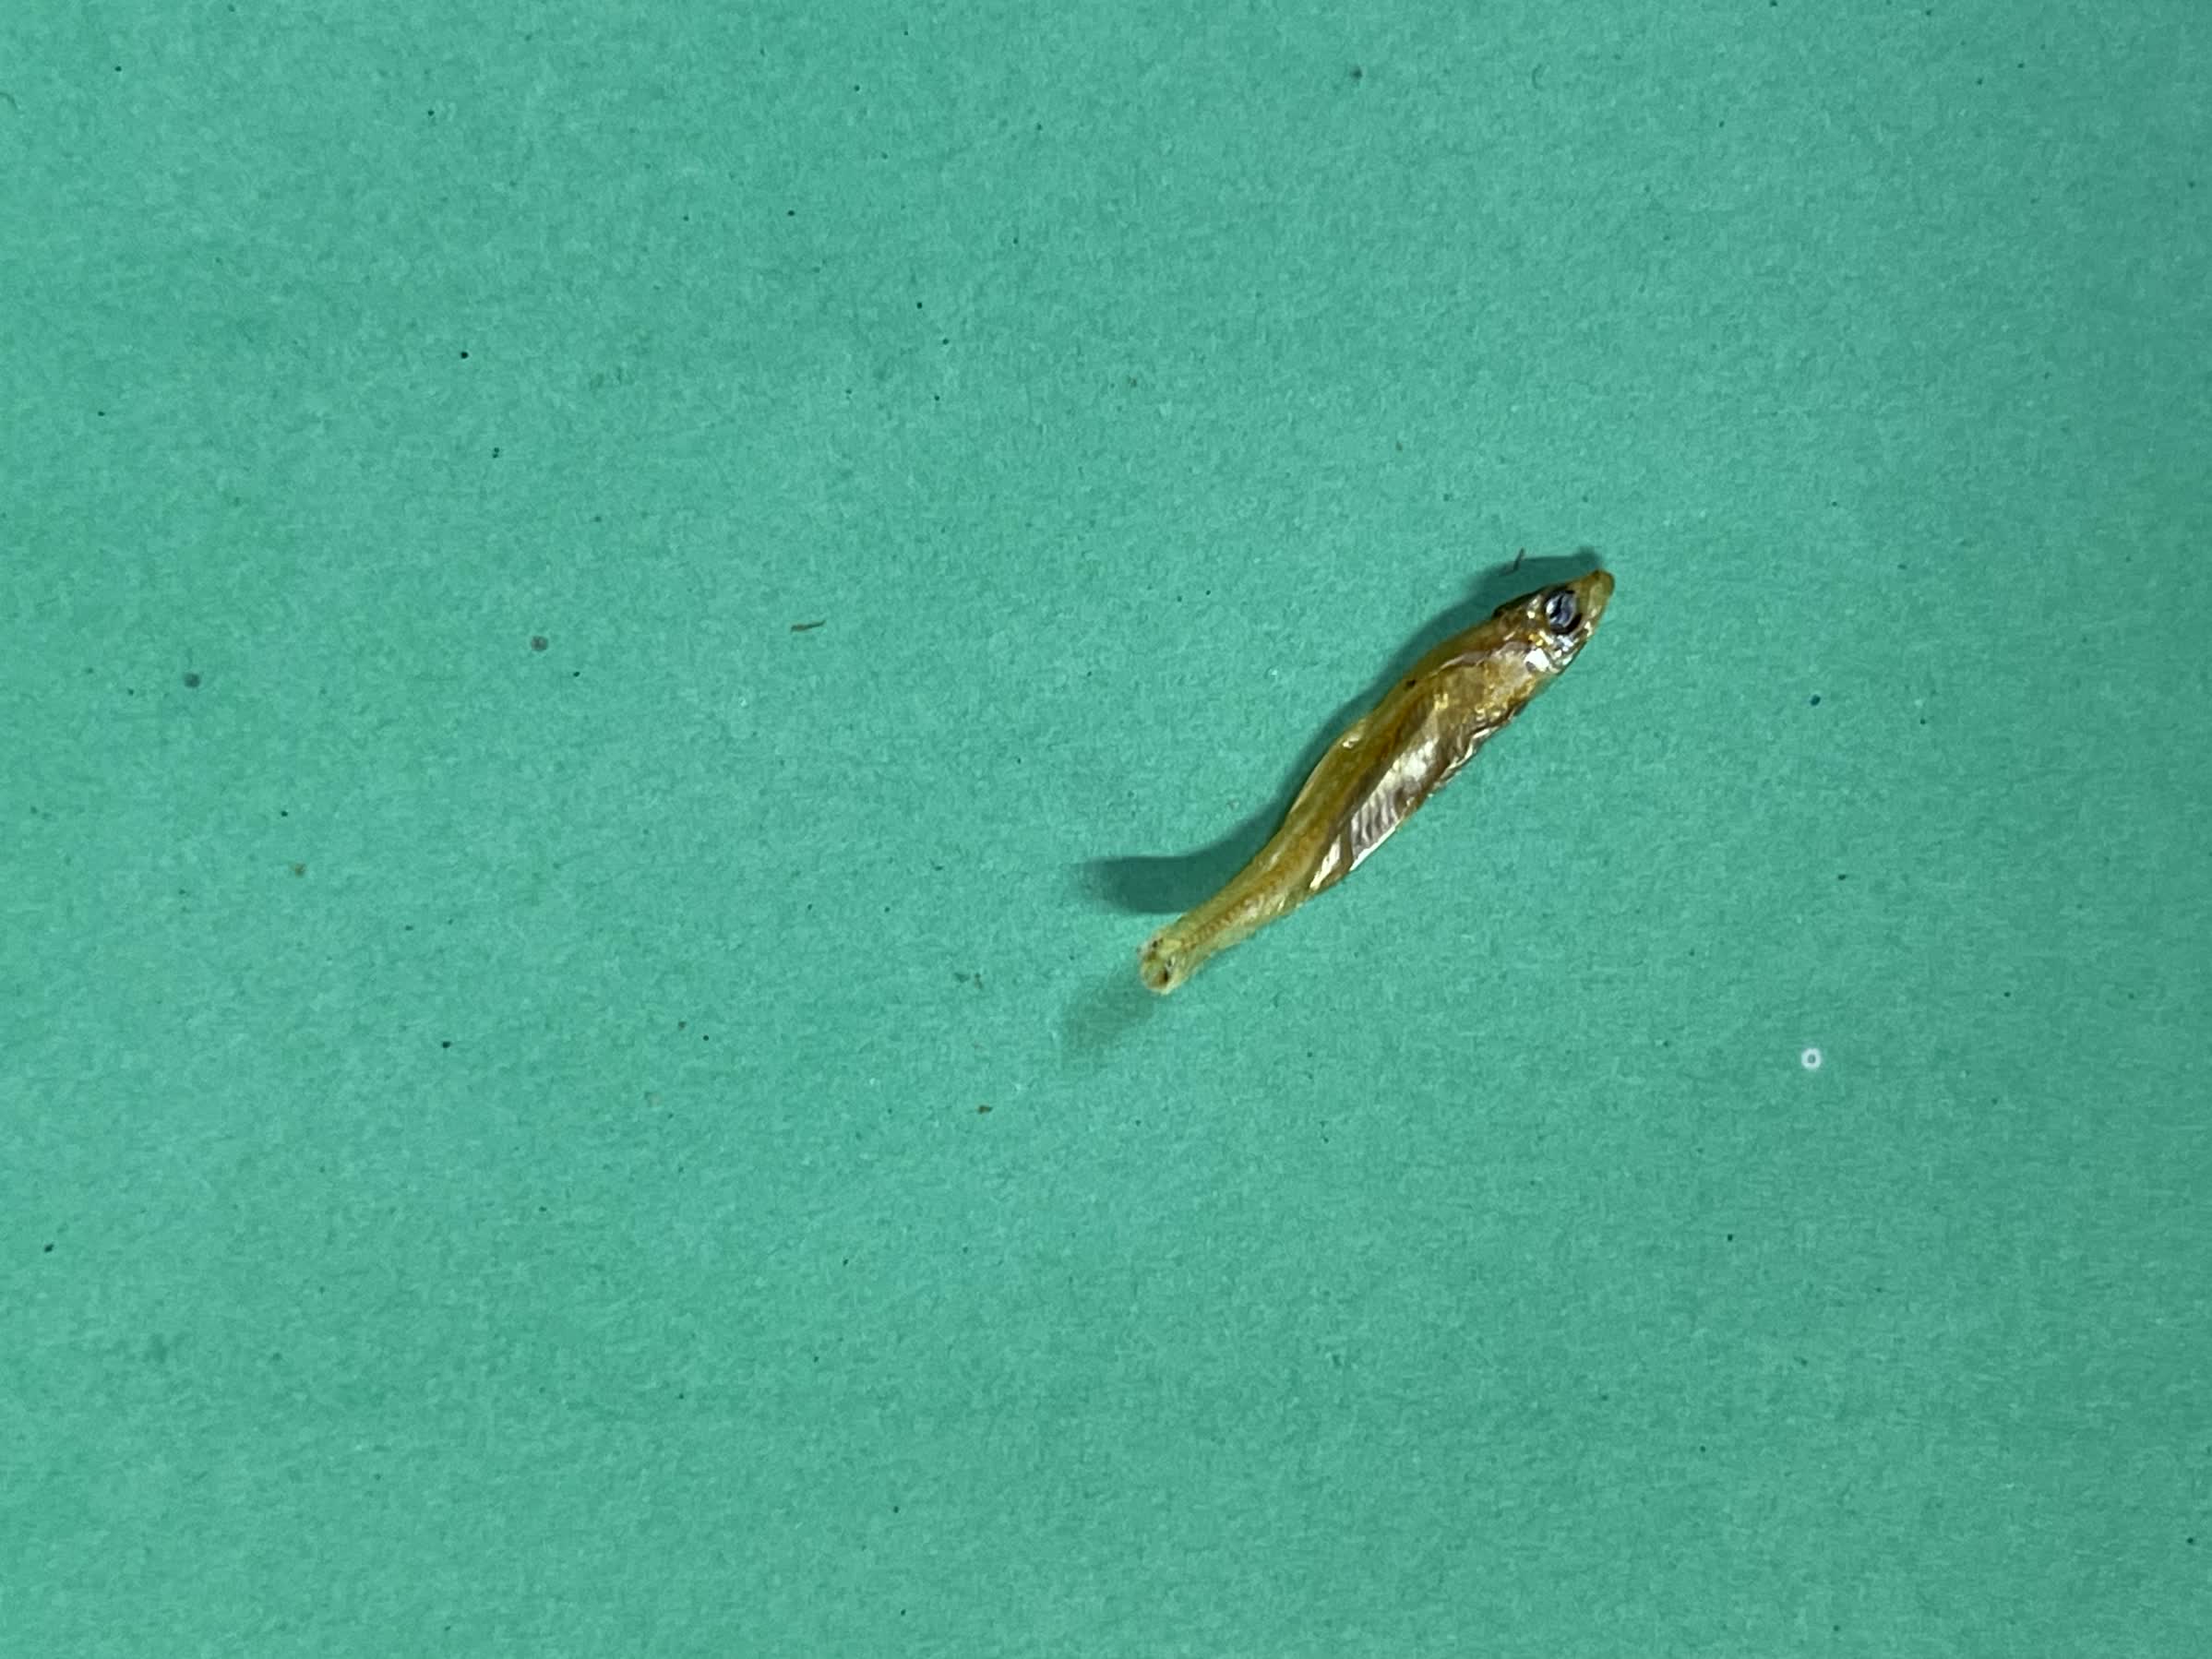
Species: kachki